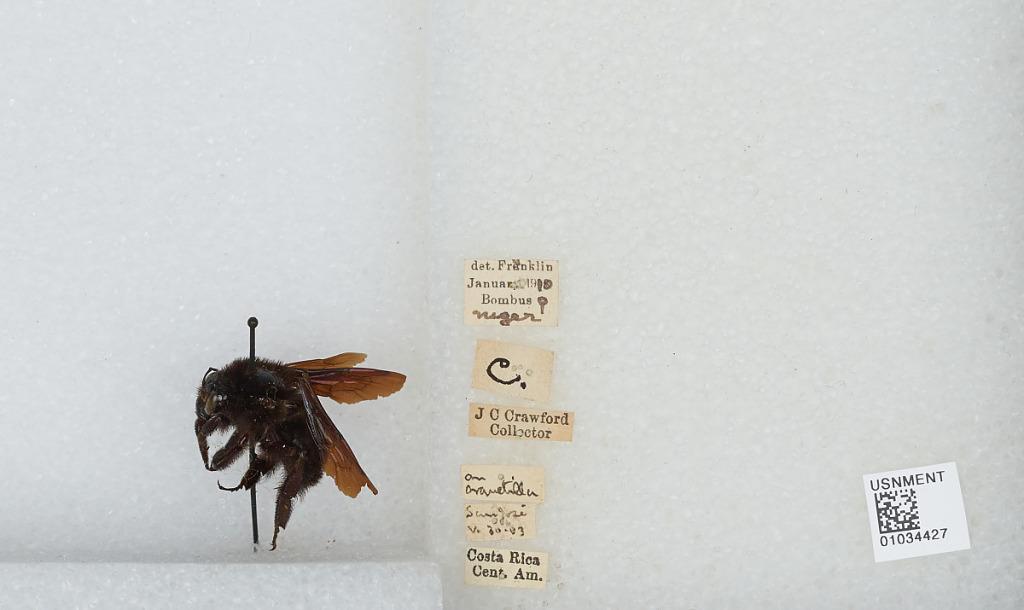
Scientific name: Bombus (Fervidobombus) morio (Swederus)
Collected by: J. Crawford
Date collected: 1903-5-30
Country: Costa Rica
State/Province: San Jose
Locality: San Jose
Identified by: Franklin